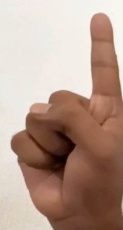
ASL sign: 1